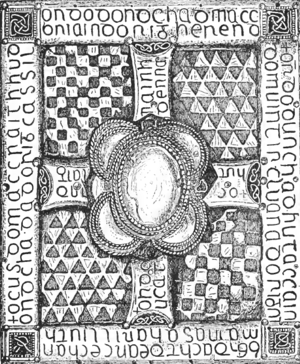
Le Missel de Stowe est un manuscrit enluminé contenant un missel. Daté de la fin du VIIIᵉ ou début du IXᵉ siècle, il a probablement été exécuté pour le Monastère de Tallaght puis conservé à l'abbaye de Lorrha. Après avoir été la propriété de George Nugent-Temple-Grenville dans son château de Stowe House, il est actuellement conservé à la Royal Irish Academy de Dublin.
Donnchad mac Briain roi de Munster de 1014/1023 à 1064 et Ard ri Érenn ou « Rig Érenn co Fressabra » de 1040 à 1064.